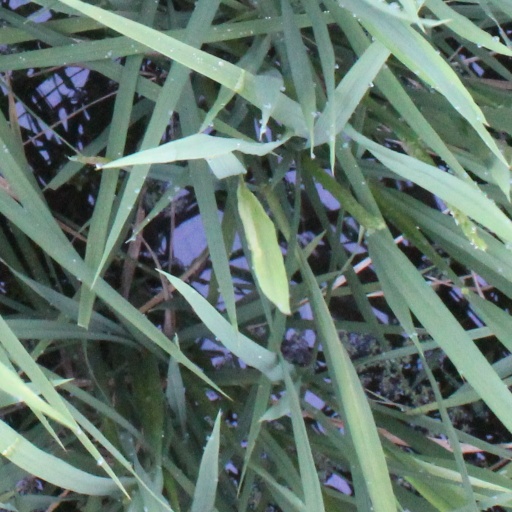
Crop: rice